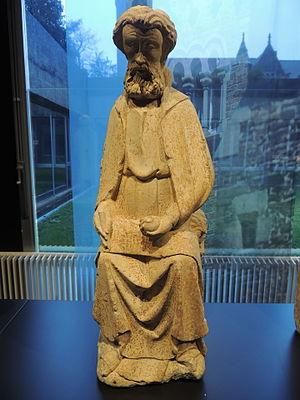
Statue de saint Marc provenant de l'ancien couvent des Carmes de Nantes, en France. Conservé par le musée départemental Thomas-Dobrée à Nantes.
L'ancien couvent des Carmes de Nantes, est un couvent de l'ordre du Carmel fondé en 1318 à Nantes, en France, ville alors située dans le duché de Bretagne. Il a été progressivement détruit à partir de la Révolution française.